Walt Disney Classics

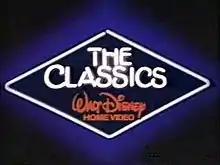
The first logo of Walt Disney Classics, from 1984 to 1988

Walt Disney Classics (also known as The Classics from Walt Disney Home Video and Disney's Black Diamond edition) was a video line launched by WDTNT to release Disney animated features on home video. The first title in the "Classics" line was "Robin Hood" which was released towards the end of 1984. This was followed by 19 other titles until early 1994, with "The Fox and the Hound". Disney followed up on the "Classics" series by porting over the released titles (except "Pinocchio", "Fantasia", "The Fox and the Hound", "The Great Mouse Detective", "The Rescuers Down Under", "Beauty and the Beast", and "Aladdin") to the "Masterpiece Collection" line, while continuing to use the "Classics" moniker in countries outside North America until 2007. Starting in the 2010s these videocassettes also dubbed "Black Diamond" became highly sought-after due to a public misconception about their rarity and actual value.